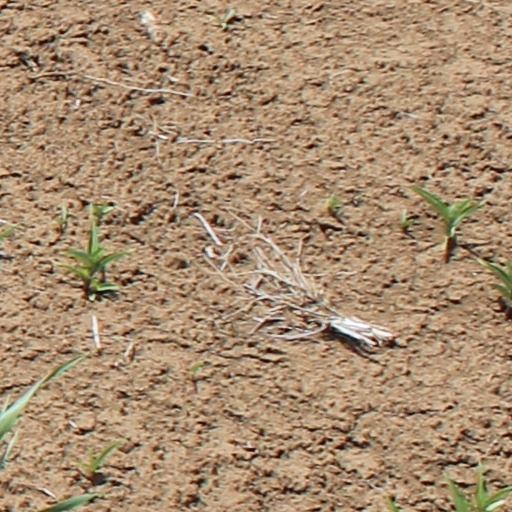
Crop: wheat